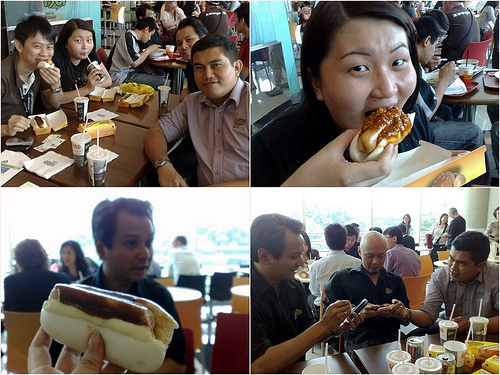
user: Given an image and a question. Answer the question in a short answer. Question: What is the ethnicity of that lady eating? Short Answer:
assistant: asian